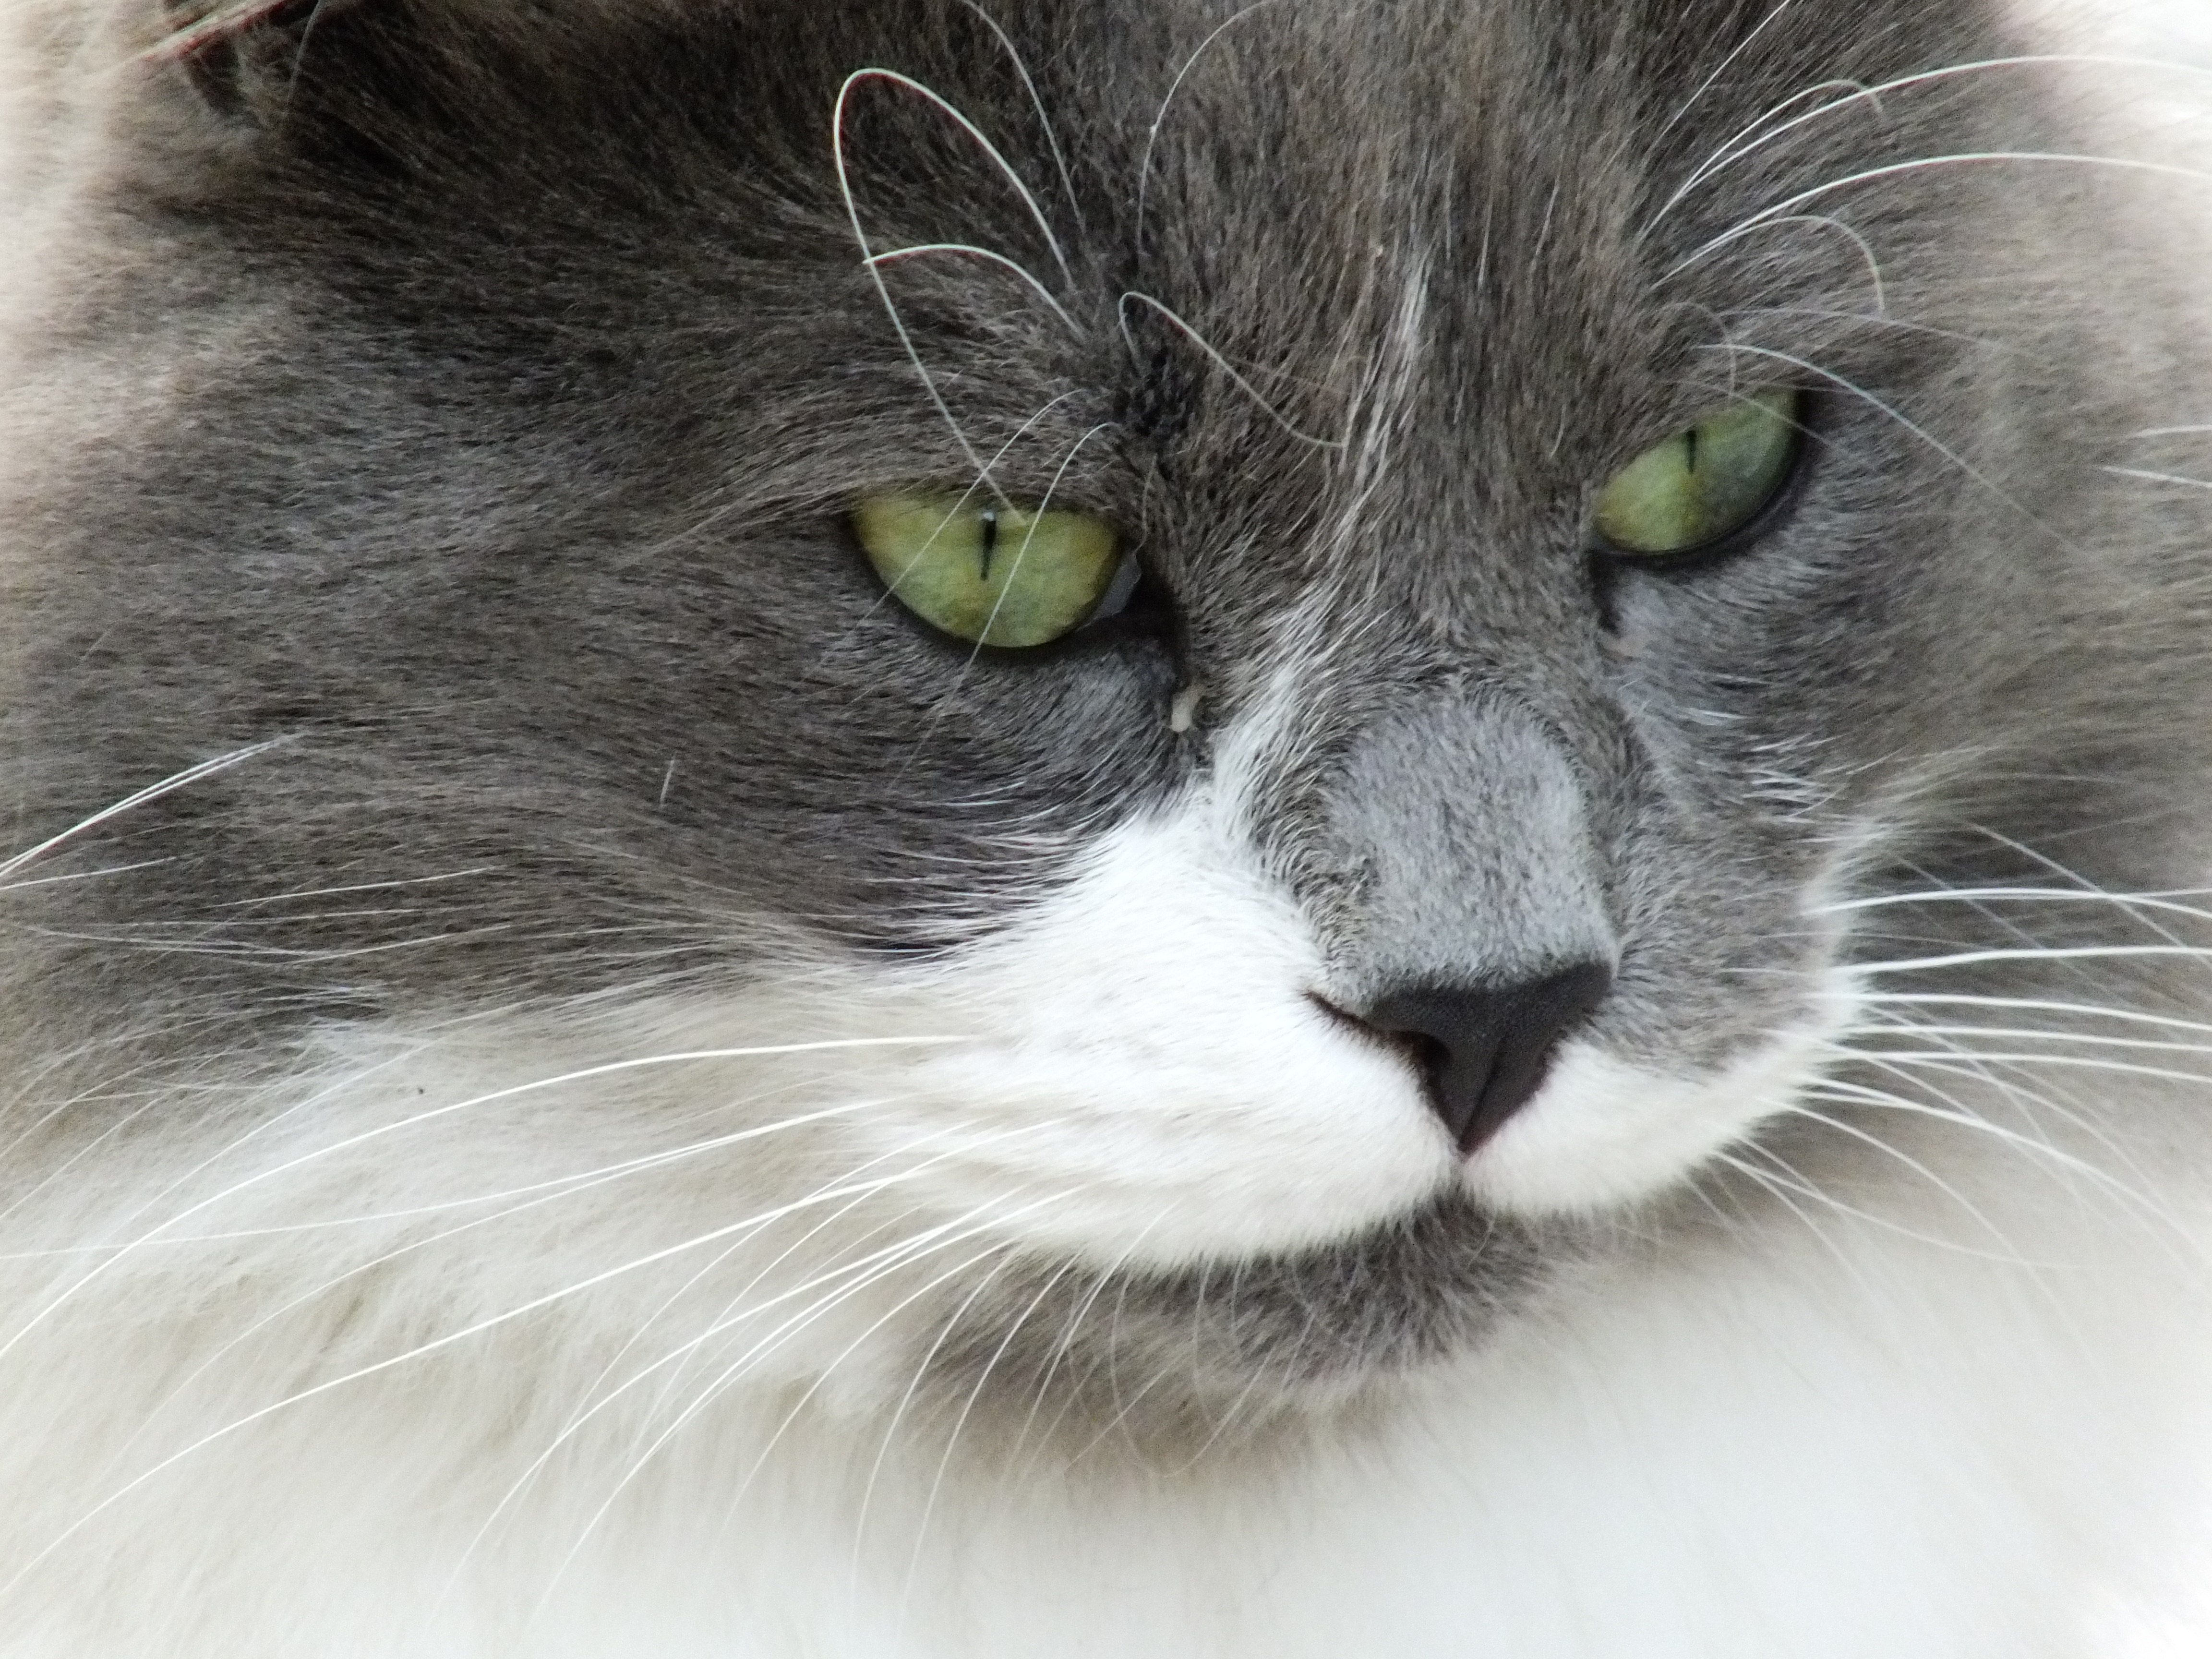
animal, pet, cat, feline, mammal, close up, nose, whiskers, eye, look, vertebrate, norwegian forest cat, european shorthair, wild cat, small to medium sized cats, cat like mammal, domestic short haired cat, domestic long haired cat